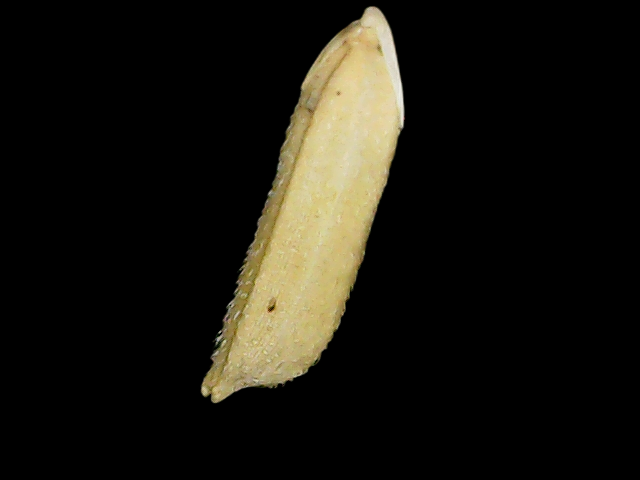
Rice variety: Binadhan26